Big brown bat

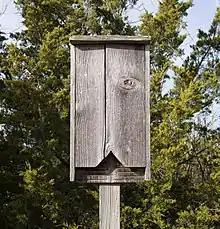
The image depicts a small wooden box on a pole.

Big brown bats are a species that will use bat houses for their roosts. Landowners will purchase or construct bat houses and install them, hoping to attract big brown bats, largely due to their being an "agriculturally valuable species". In particular, the big brown bat feeds on cucumber beetles, which can decimate corn; this makes the species quite beneficial to farmers in the Corn Belt.